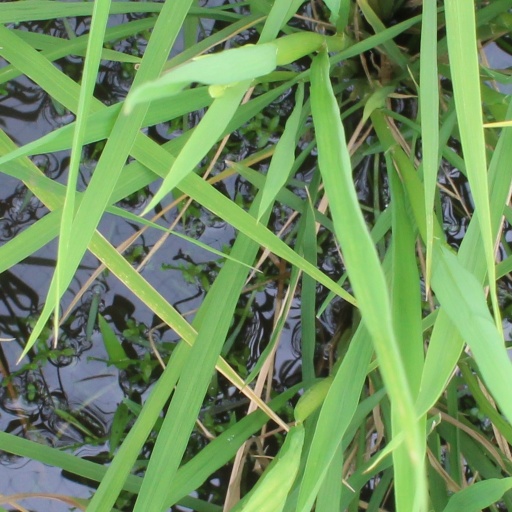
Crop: rice